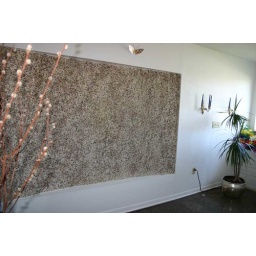
curved rock wall in foyer